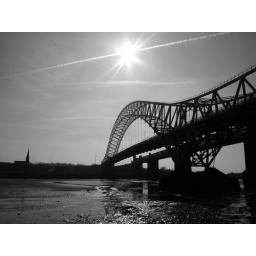
runcorn bridge that goes over the river mersey and the manchester ship canal